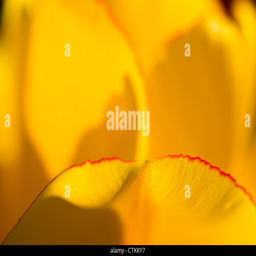
close - up of the petals of a tulip